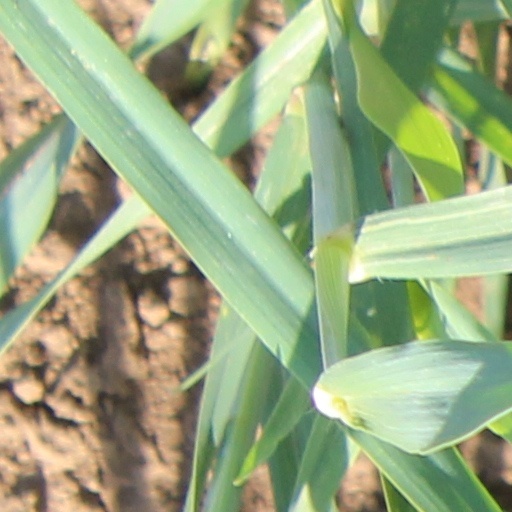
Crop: wheat